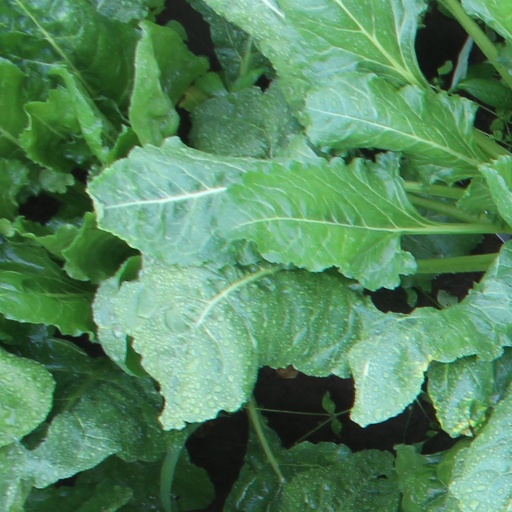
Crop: sugar beet